IROC III

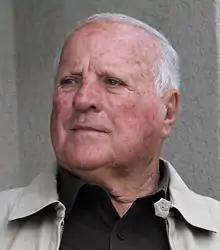
A. J. Foyt (seen in 2015) won the IROC III championship

IROC III was the third year of IROC competition, which took place over three weekends in 1975 and 1976. It saw the use of the Chevrolet Camaro in all races, and the schedule was held over in its entirety from IROC II. A. J. Foyt won the championship and $50,000 without winning a race.